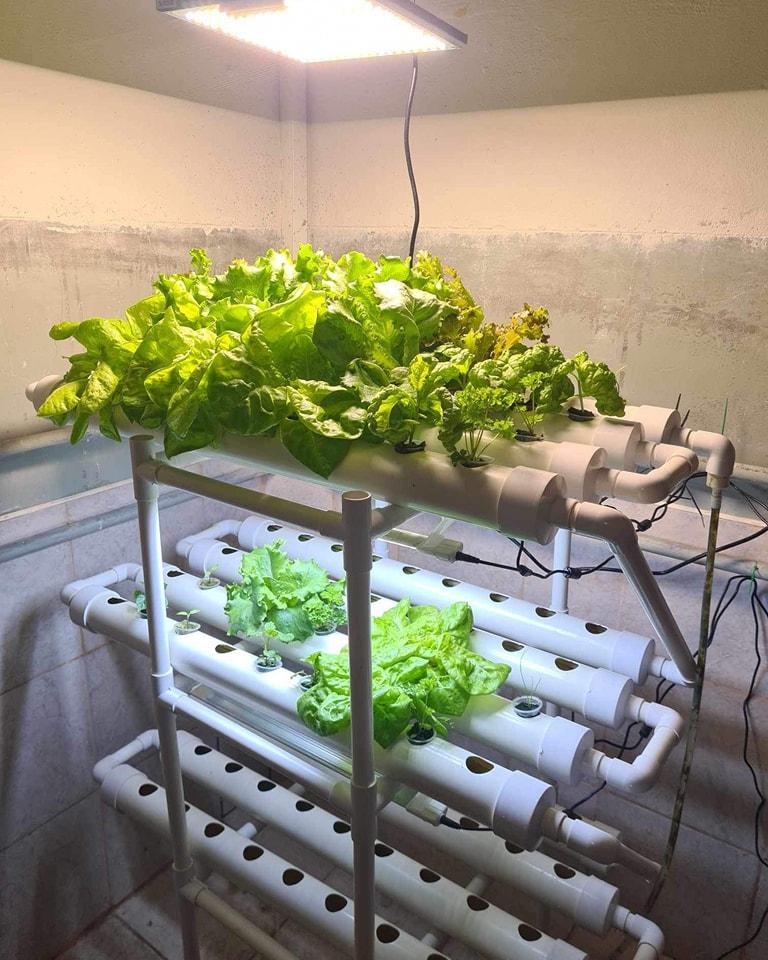
Huu ni mfumo wa kilimo cha [cs]hydroponic[cs] ndani ya chumba, labda chafu kidogo. Mfumo huu una rafu zenye ngazi kadhaa ambapo mimea inaonekana kama saladi inakua bila udongo ikitumia maji ya virutubisho.